Foros Spur

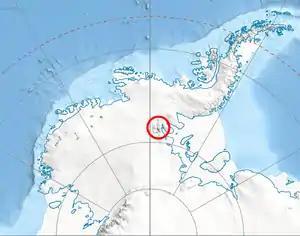
Location of Sentinel Range in Western Antarctica.

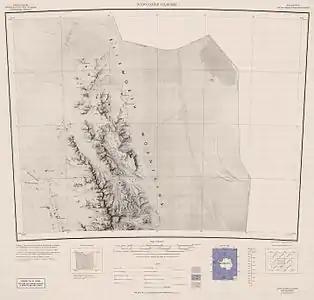
Map of northern Sentinel Range.

Foros Spur (‘Rid Foros’ \'rid 'fo-ros\) is the 7.5 km long and 5.7 km wide rocky ridge forming the southeast extremity of Gromshin Heights on the east side of northern Sentinel Range in Ellsworth Mountains, Antarctica. It surmounts Rutford Ice Stream to the east and lower Vicha Glacier to the west.